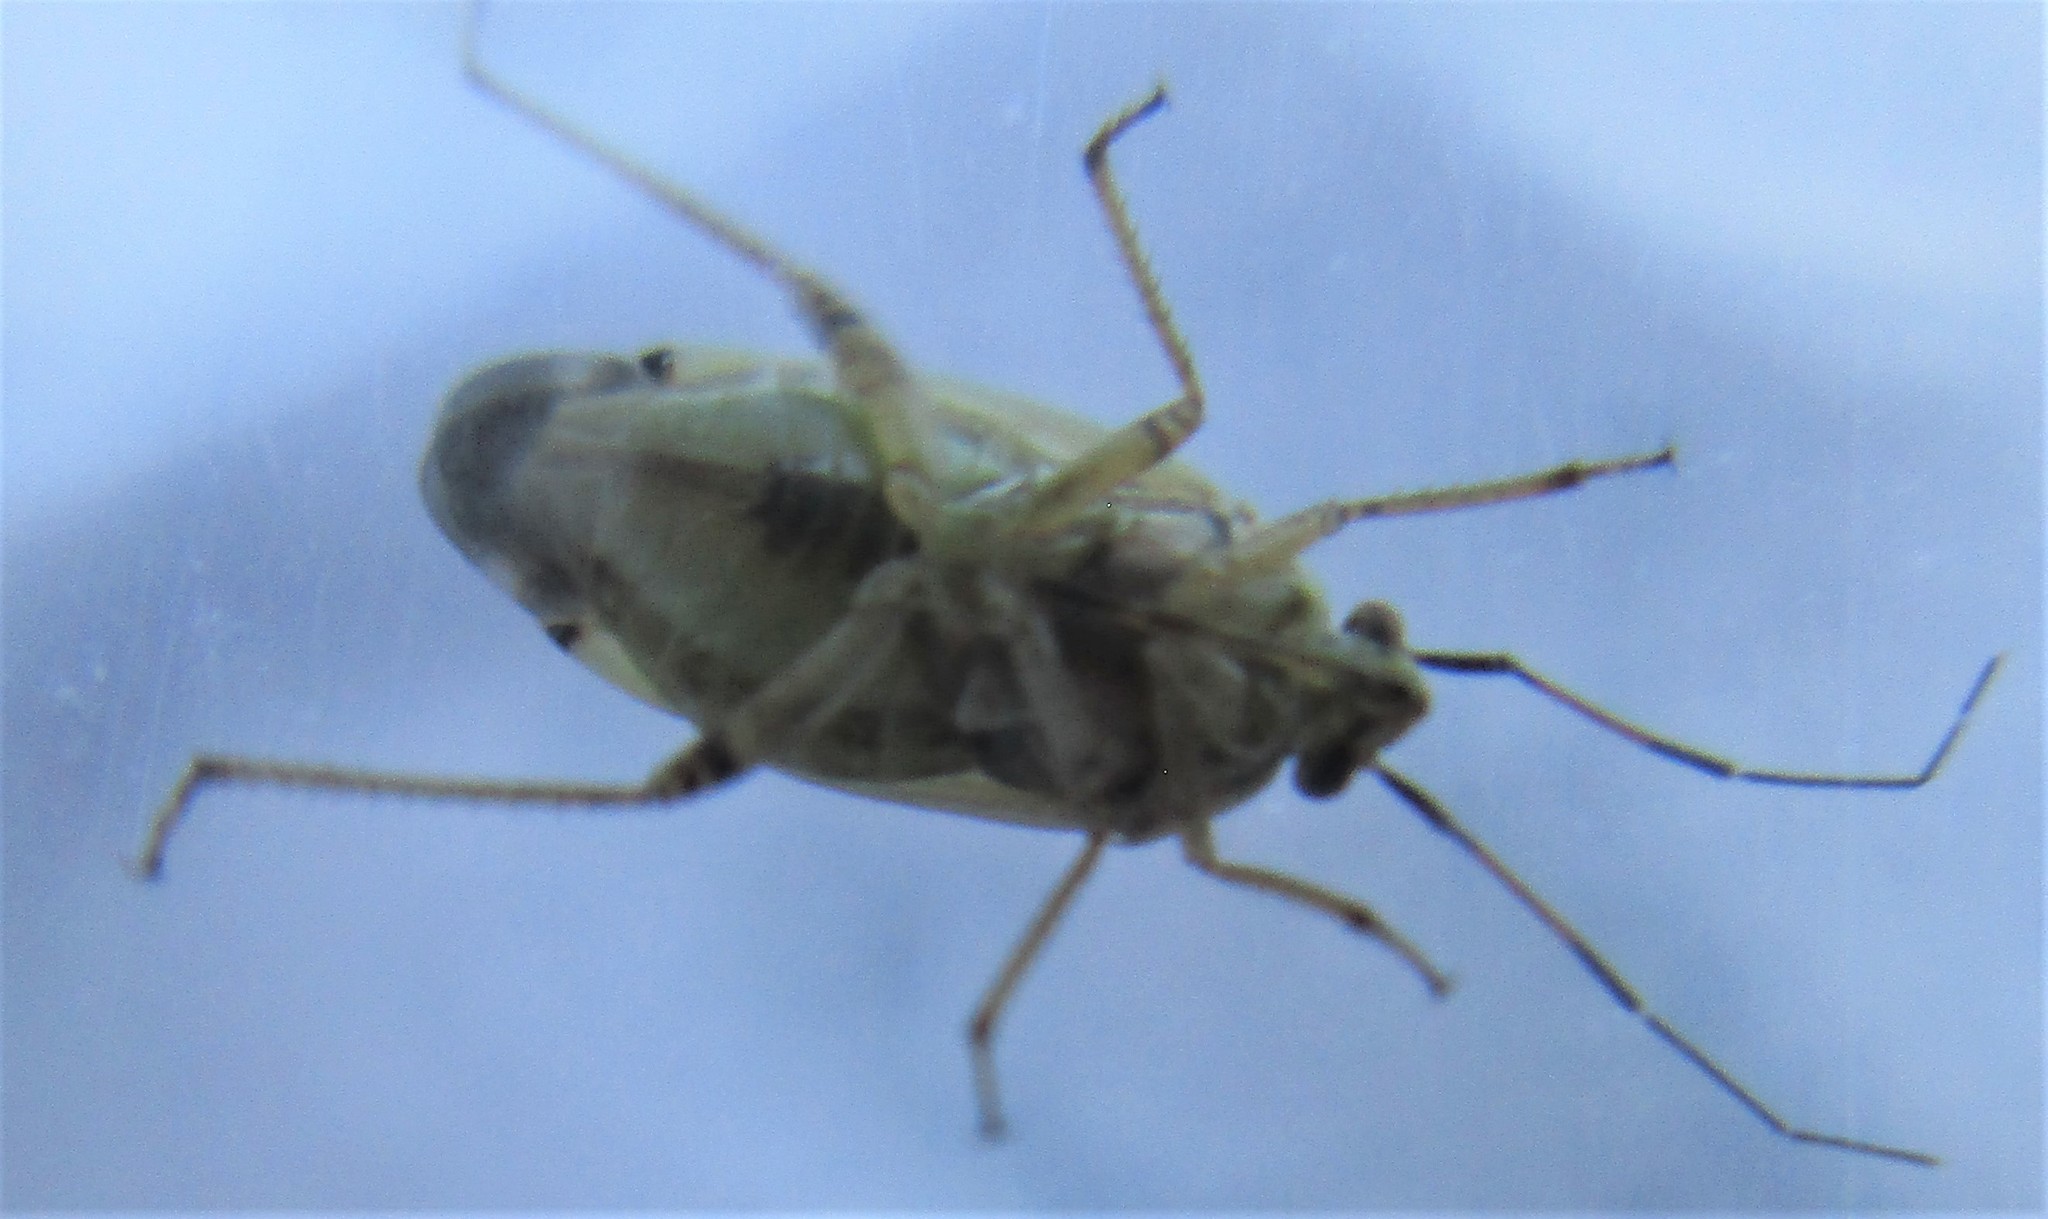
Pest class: lygus_bug